Athena: Goddess of War

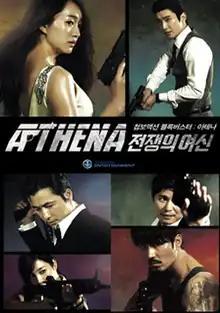
Promotional poster

Athena: Goddess of War is a South Korean espionage television drama series broadcast by SBS TV in 2010 and a spin-off of 2009's "Iris". Budgeted at ₩20 billion (US$17 million) like its predecessor, the two series are among the most expensive Korean dramas ever produced.